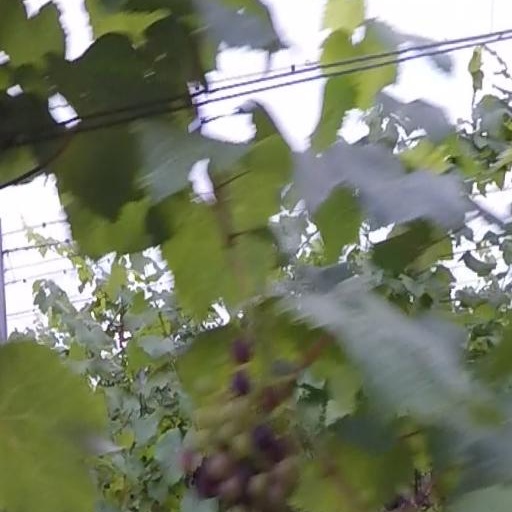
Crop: grape